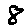
Label: 8